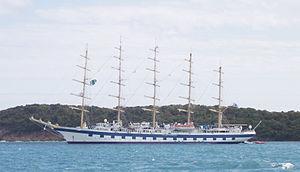
Un navire de croisière ou bateau de croisière est un navire spécialisé dans le transport de passagers, dont le but n'est pas comme pour les paquebots de ligne de transporter les passagers d'un port à un autre, mais de proposer un voyage touristique en mer. En général, le navire accoste plusieurs destinations touristiques intéressantes, ce qui permet aux passagers, à chaque nouvelle escale, de découvrir de nouvelles impressions culturelles tout au long de son voyage.